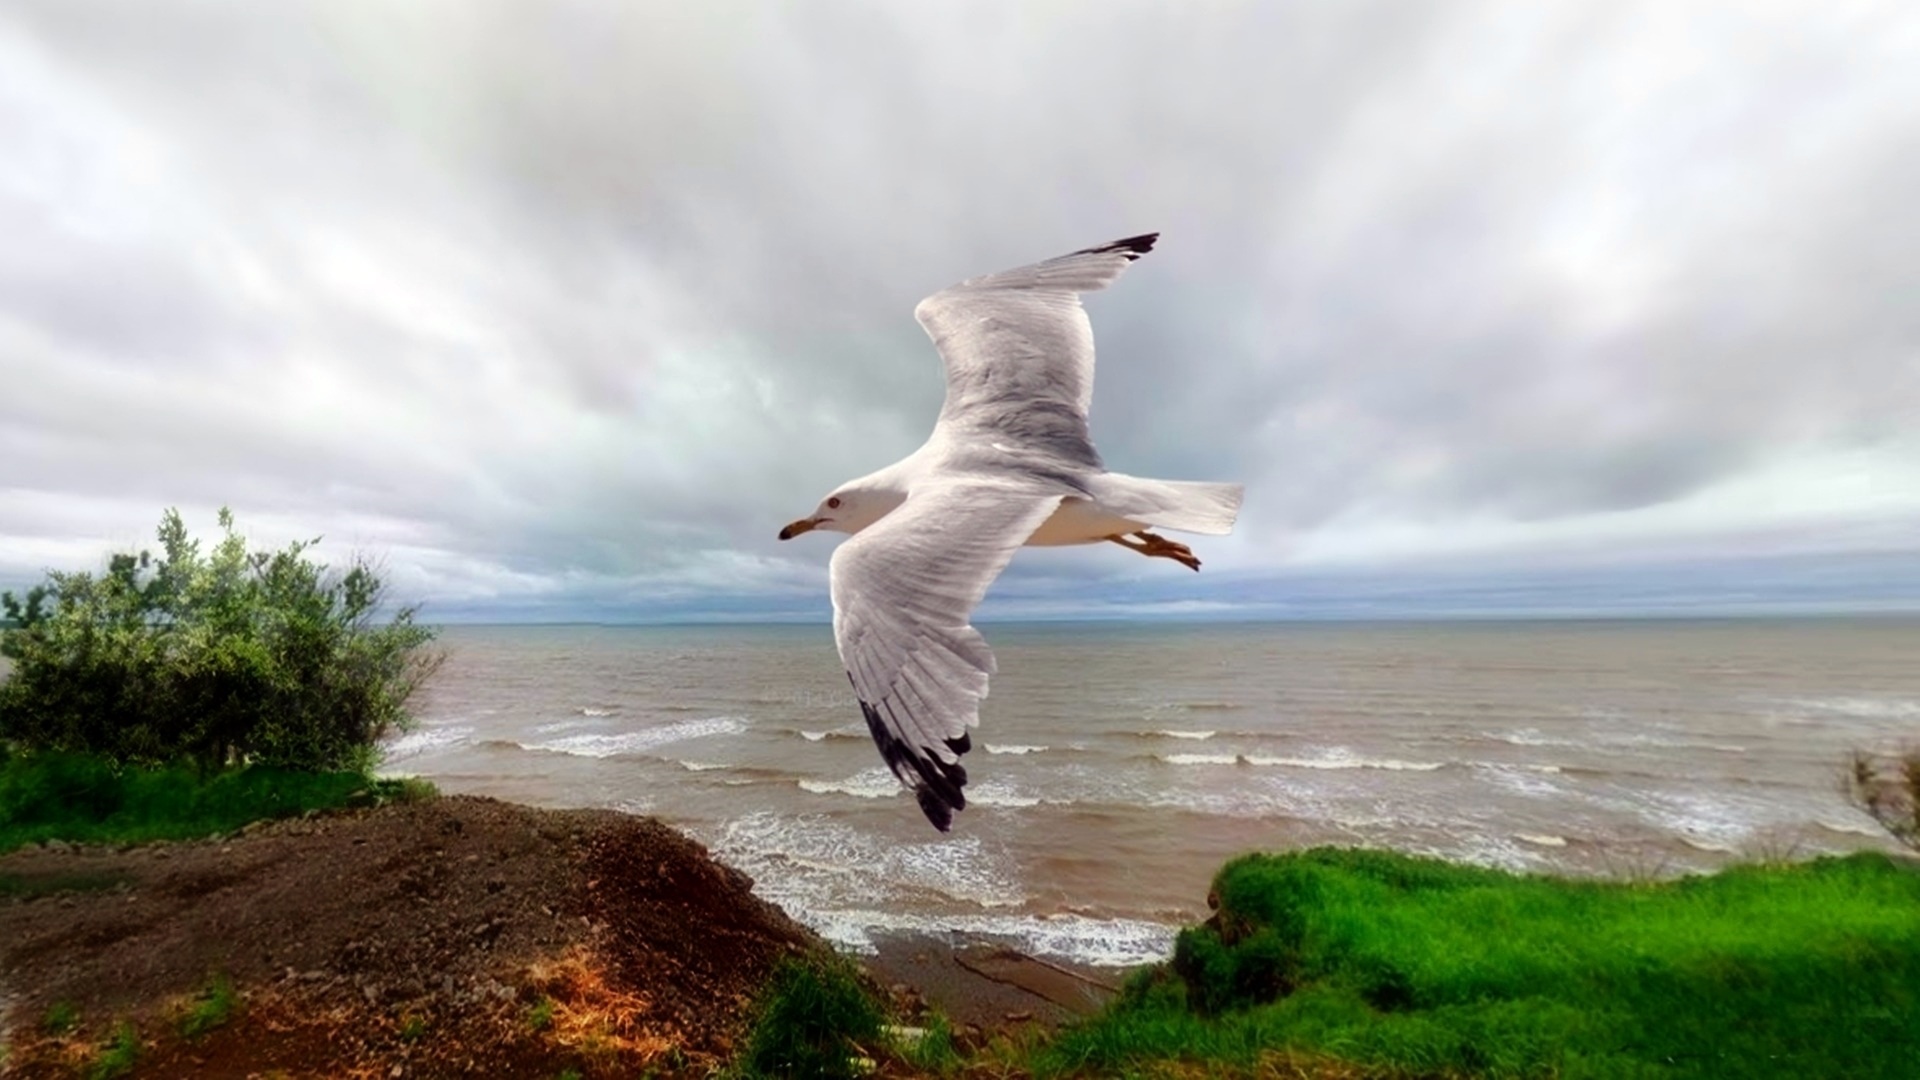
beach, sea, coast, nature, ocean, bird, shore, seabird, seagull, gull, mar, litoral, brazil, charadriiformes